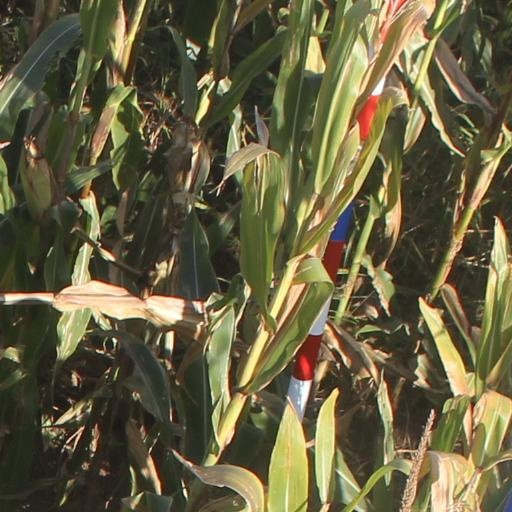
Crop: maize; corn